Harry S. Truman

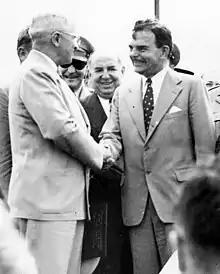
President Truman (left) with Governor Dewey (right) at dedication of Idlewild Airport in New York City on July 31, 1948. This was their first meeting since being nominated as presidential candidates by their parties.

On his first full day, Truman told reporters: "Boys, if you ever pray, pray for me now. I don't know if you fellas ever had a load of hay fall on you, but when they told me what happened yesterday, I felt like the moon, the stars, and all the planets had fallen on me."